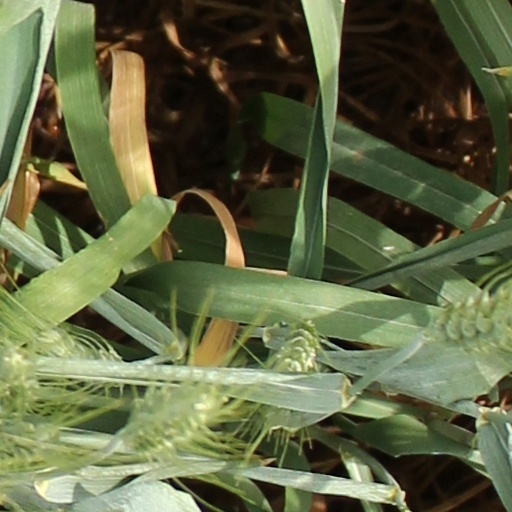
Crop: wheat